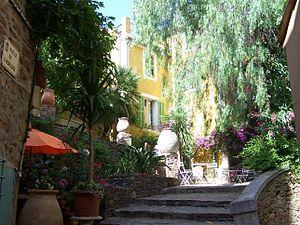
Bormes-les-Mimosas est une commune du département du Var en région Provence-Alpes-Côte d'Azur. La commune abrite le fort de Brégançon, résidence d'État utilisée comme lieu officiel de villégiature du président de la République française.
Voici la liste des communes participant au concours des villes et villages fleuris, qui ont une ou plusieurs fleurs aux résultats obtenus fin 2019.